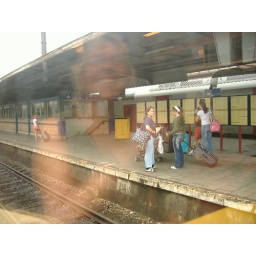
Reflections in a train window